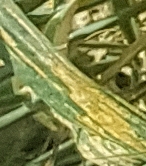
Label: Wheat___Yellow_Rust